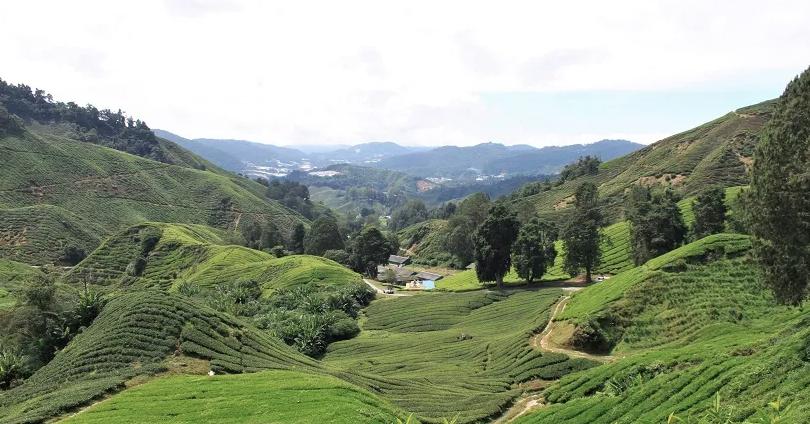
Vifungashio vilivyotundikwa vizuri juu ya shelfu zenye rangi nyeupe na picha ya mimea na maua yaliyostawi vizuri sana, yakiashiria ubora wa mbegu hizi. Juu ya vifungashio hivi kuna maandishi yanayotambulisha majina ya mbegu ikiwa ni alama ya kuaminika katika kilimo cha mbegu bora.